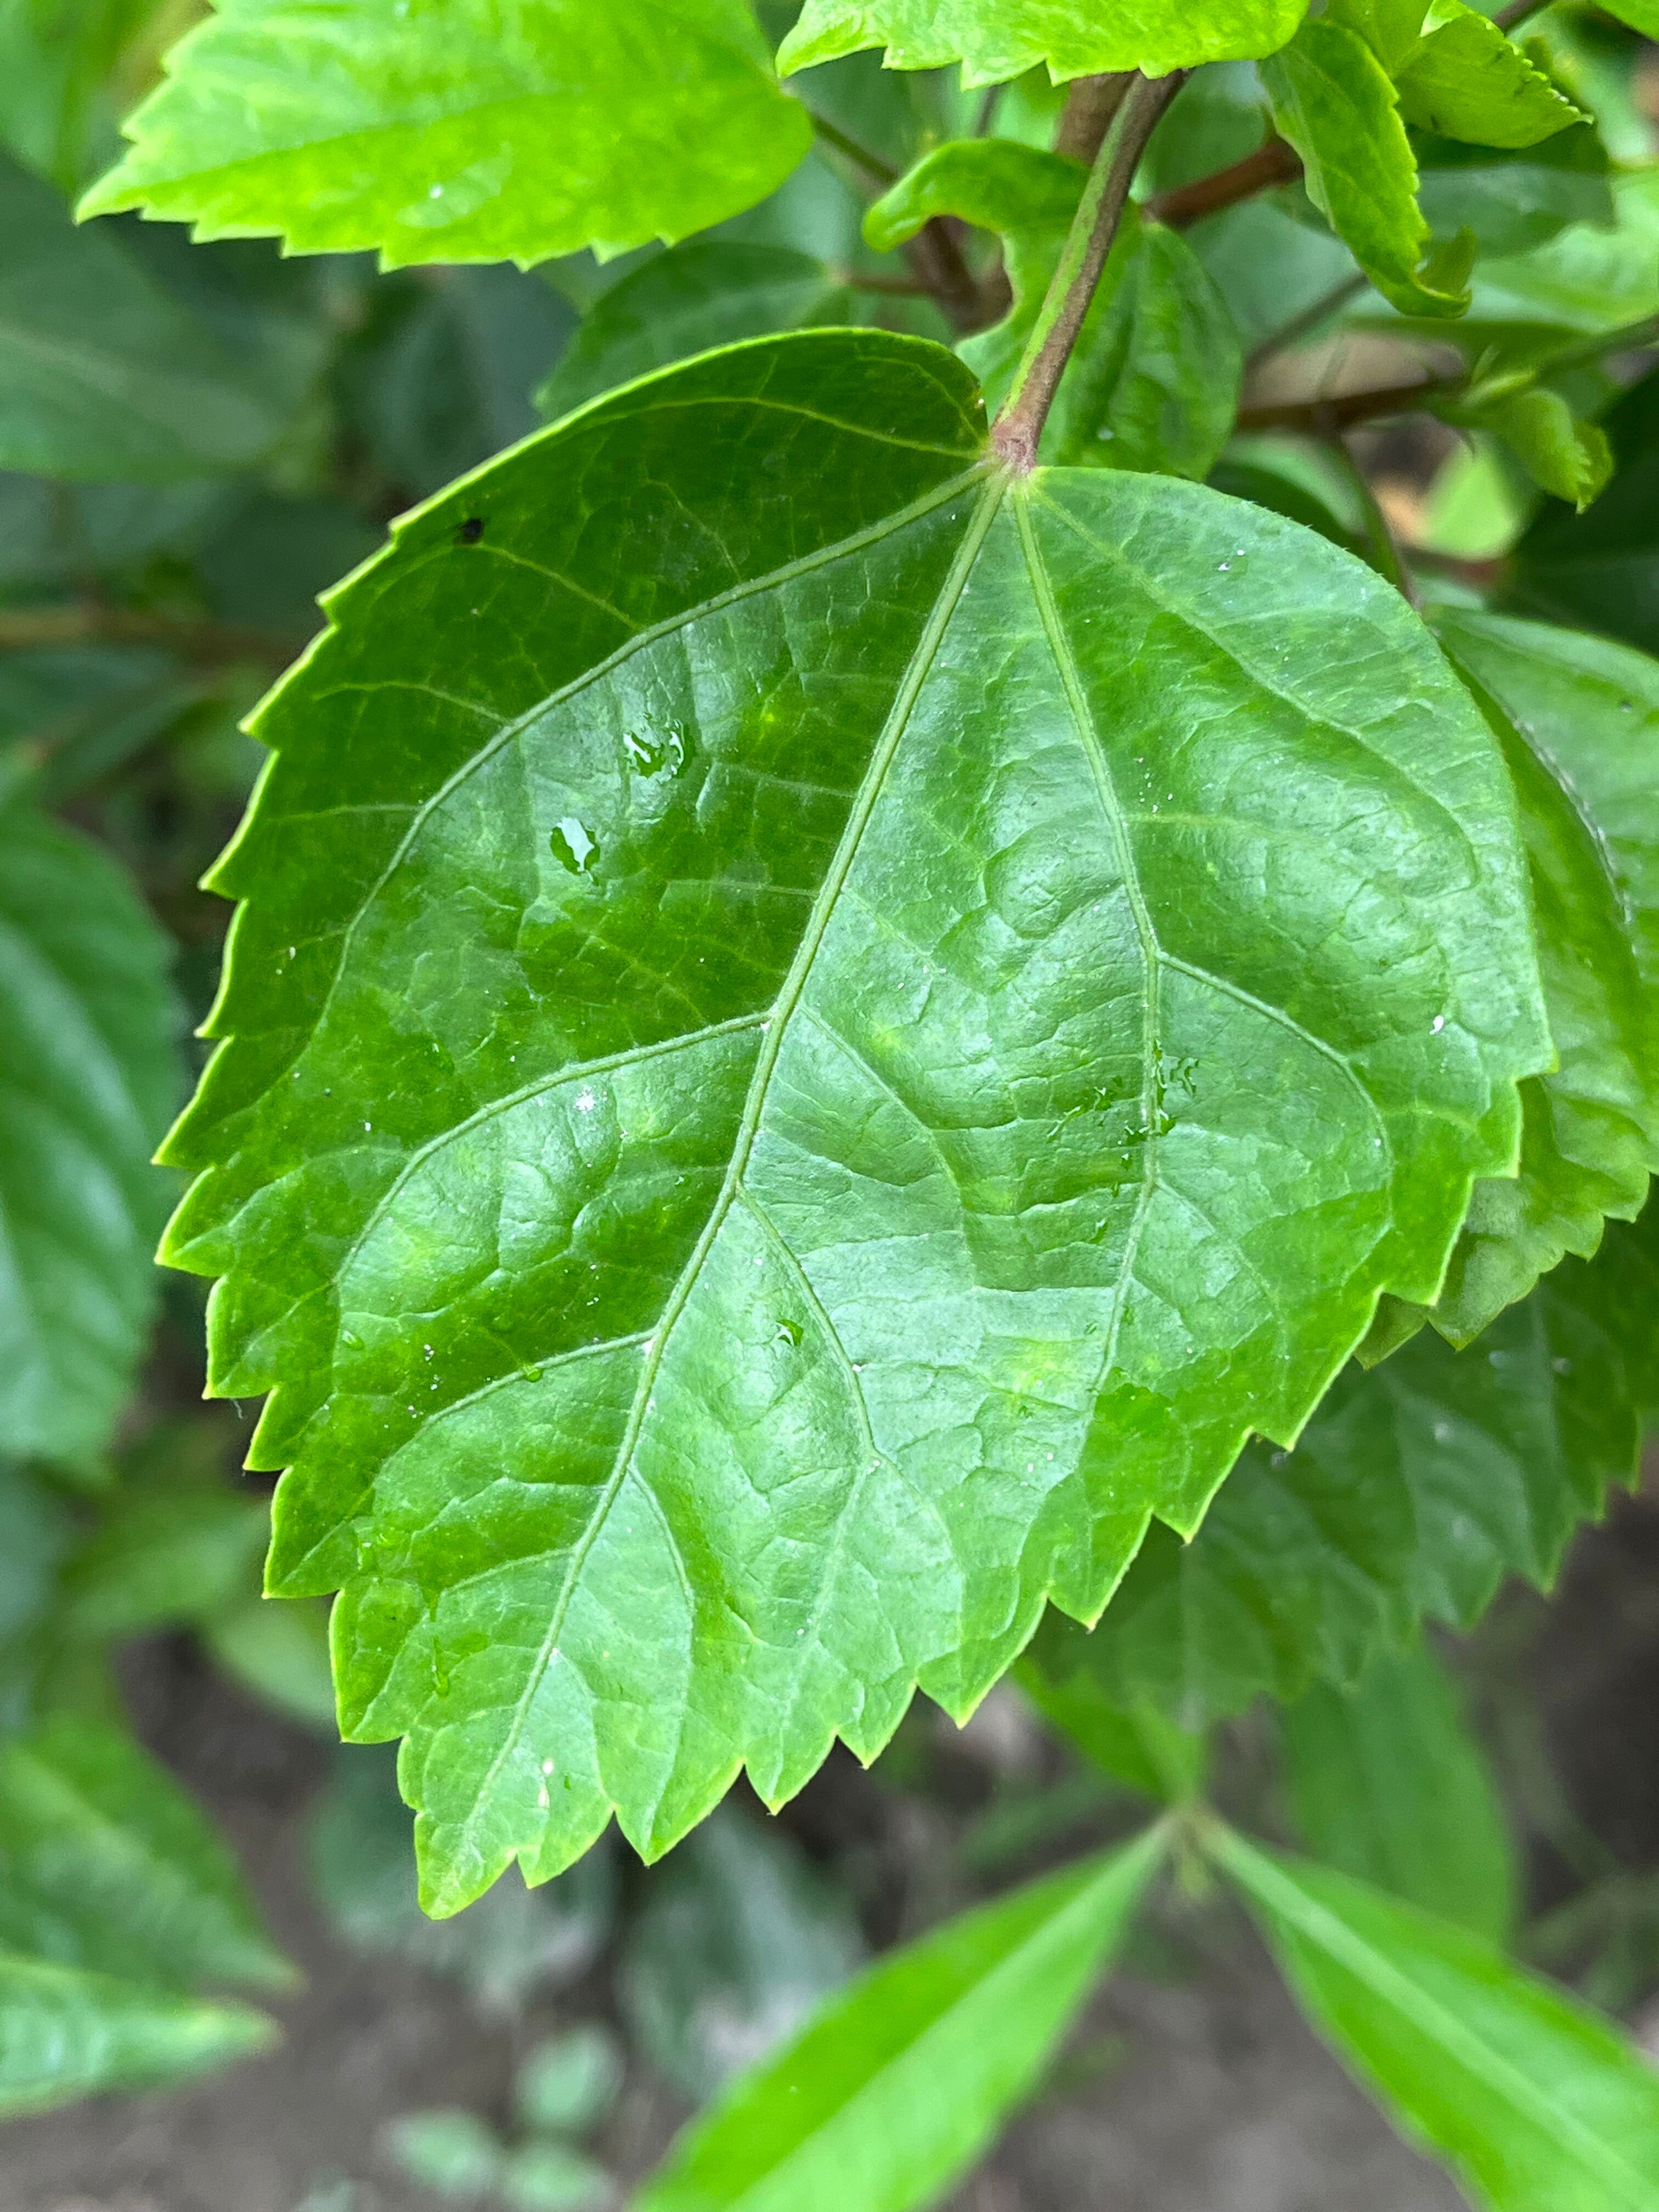
Plant species: hibiscus-rosa-sinensis